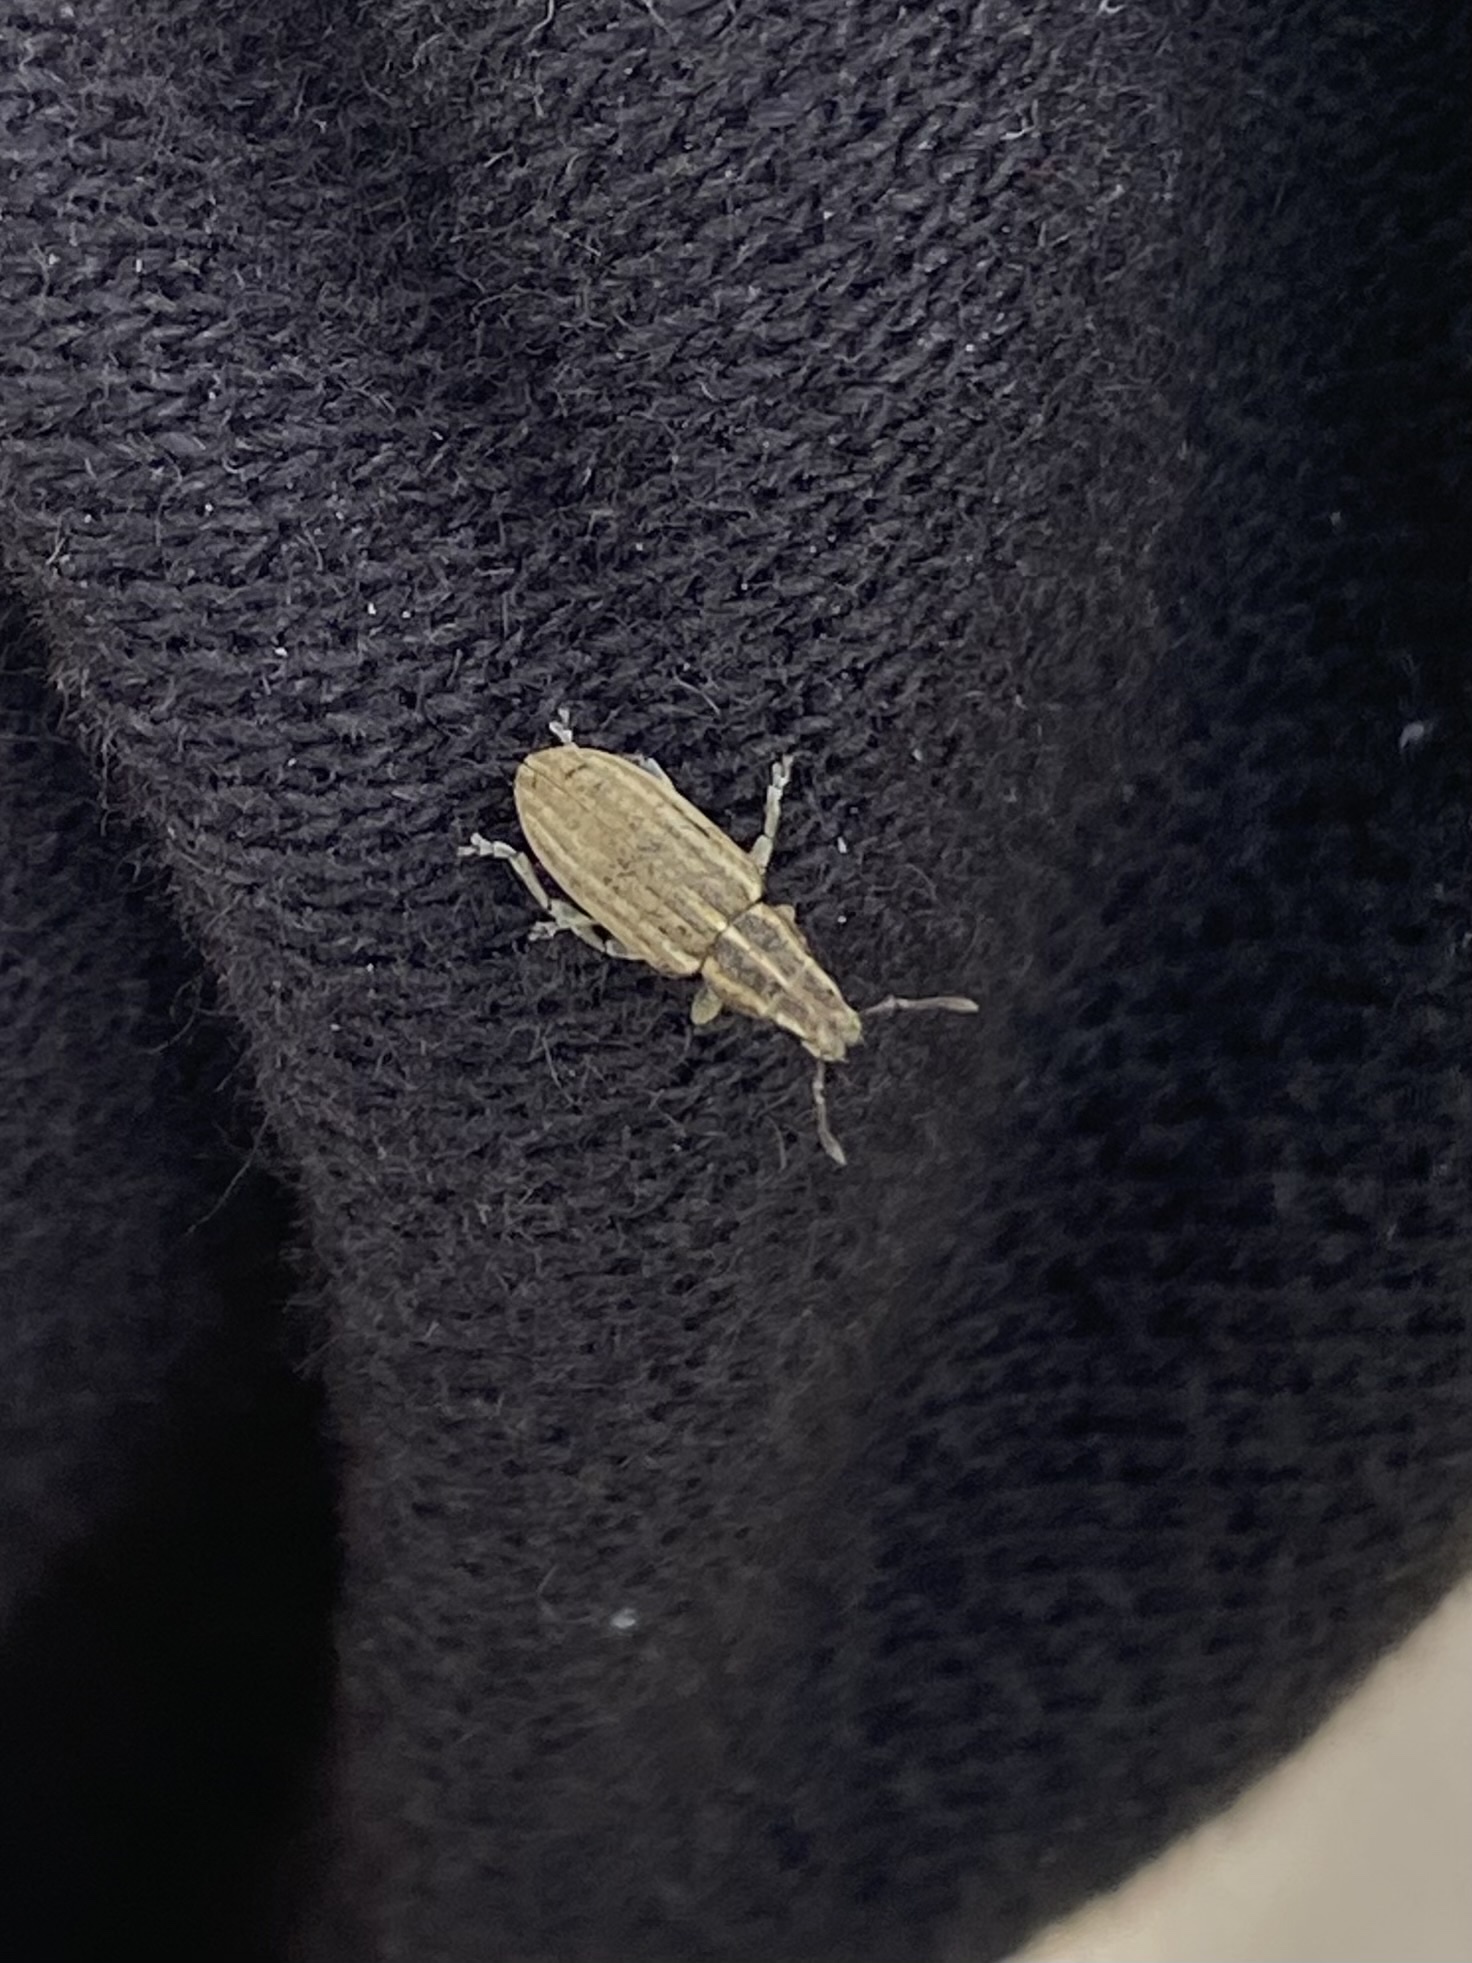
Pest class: pea_leaf_weevil